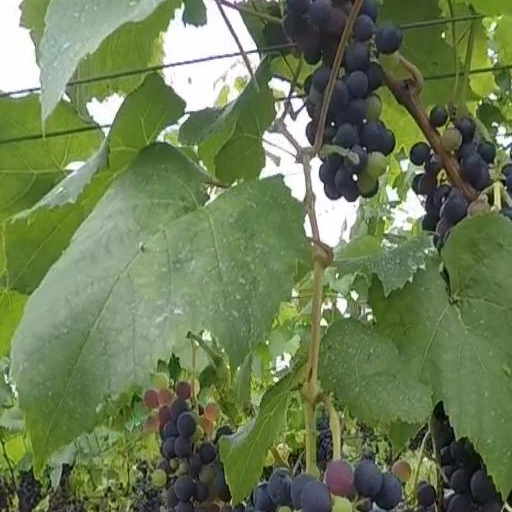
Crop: grape